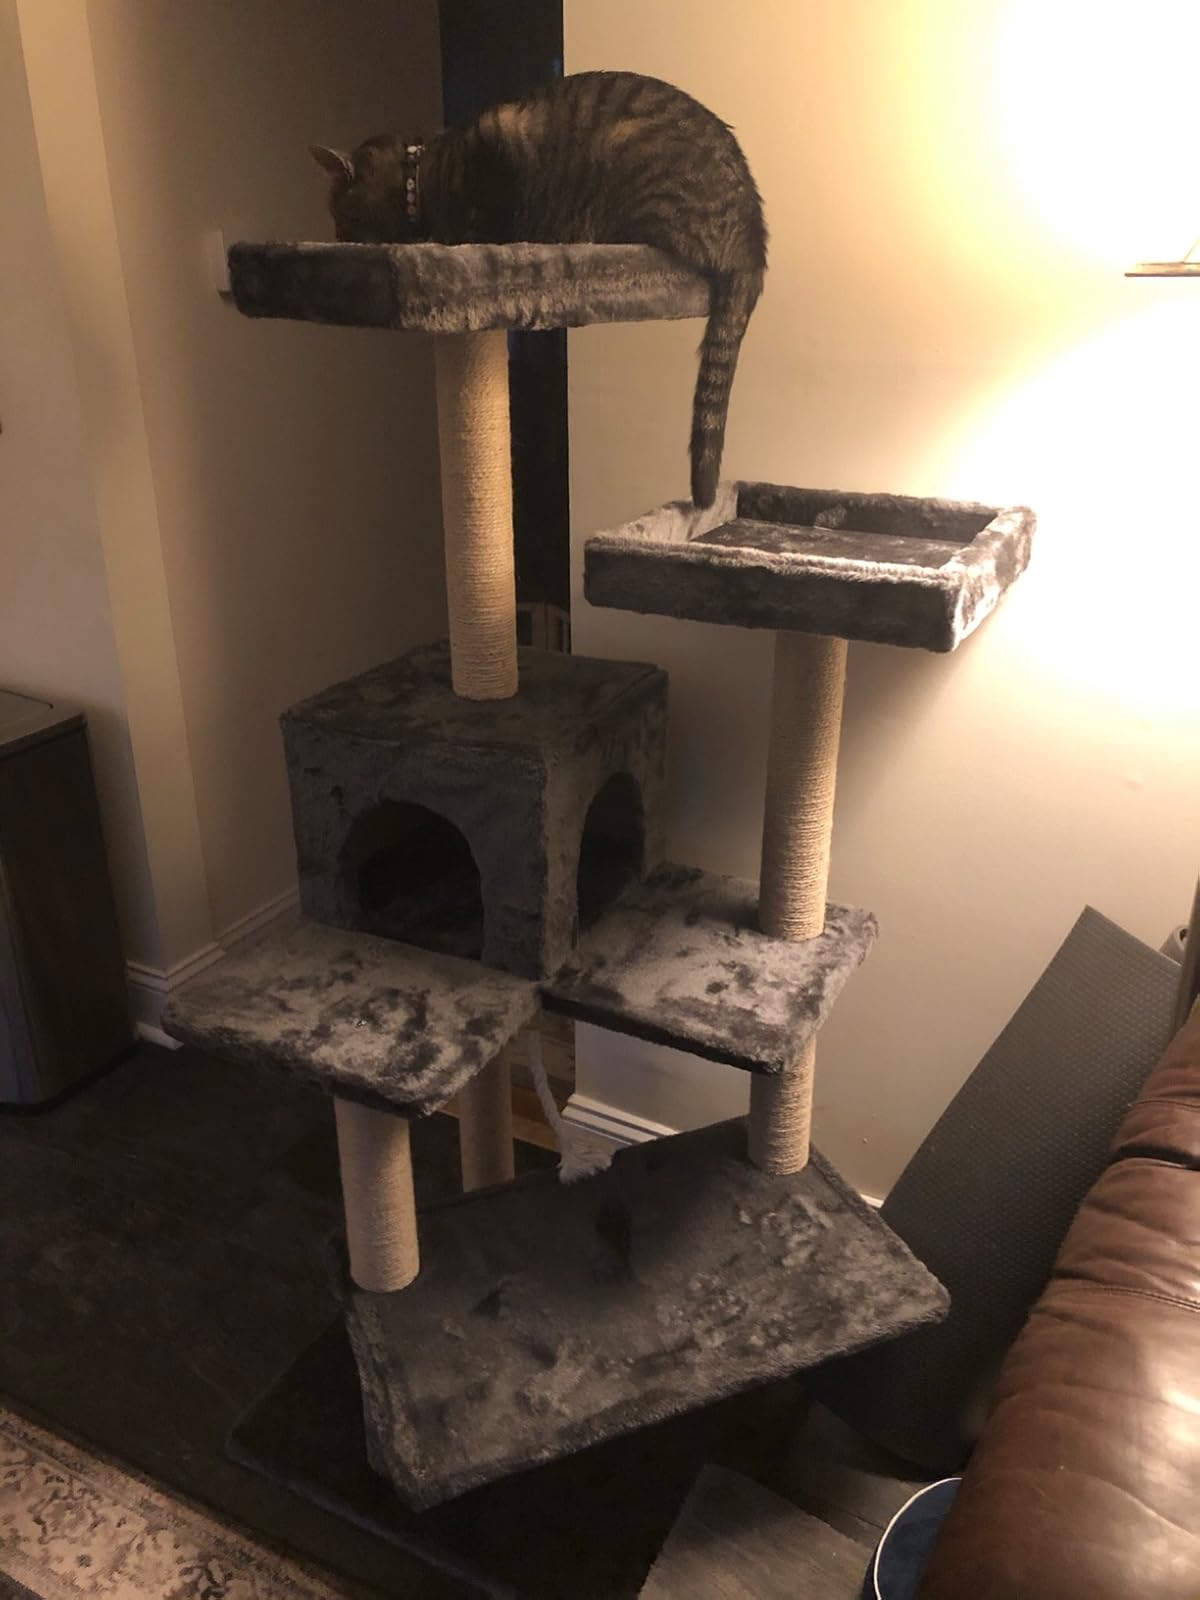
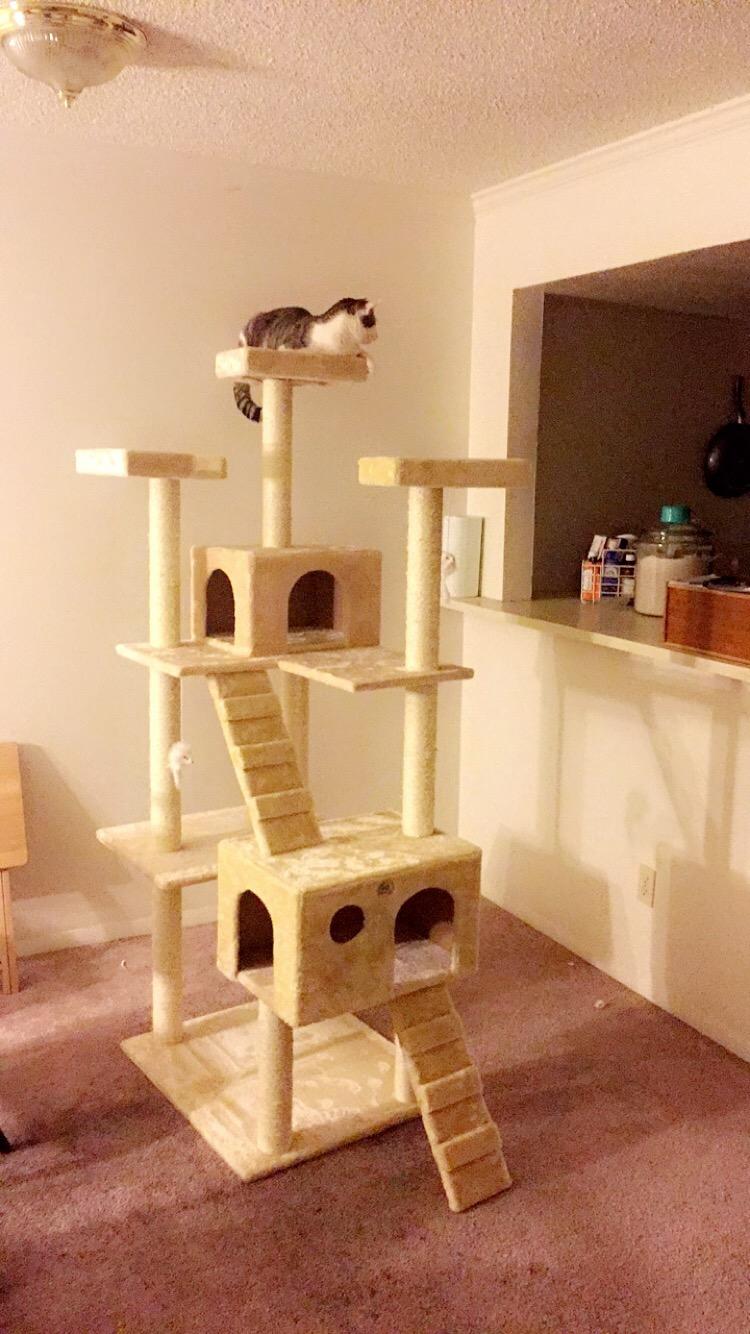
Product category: items_cat tree
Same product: no